1st West Virginia Cavalry Regiment

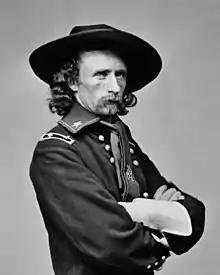
Old picture of an American Civil War general

Powell resigned from the Union Army on January 5, 1865. His father had died and his mother was seriously ill. Sheridan reorganized his 8,000-man force into two cavalry divisions. General Wesley Merritt was Sheridan's cavalry commander. General Thomas Devin led the First Division, and Custer commanded the Third Division. There was no Second Division. The 1st West Virginia Cavalry became part of the 3rd Brigade, Third Division Cavalry Corps. The brigade consisted of the 1st, 2nd, and 3rd West Virginia Cavalry Regiments, and the 1st Regiment New York (Lincoln) Cavalry, and was commanded by Henry Capehart. These four regiments had been most of Averell's force that had a major victory at Moorefield during August 1864. As a brigade, they had also performed extremely well three months later at Nineveh under Powell's command. The brigade became known as Capehart's Fighting Brigade, after its skills were noticed by Sheridan—who called it "the fighting brigade". Both divisions spent about six weeks in winter quarters, where they rested and were given fresh clothing. On February 27, they left Winchester and moved south. Their purpose was to eliminate Early's Army of the Valley.